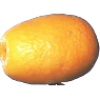
Label: kumquats